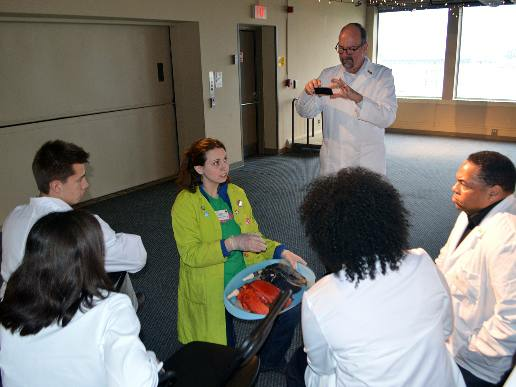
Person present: Yes